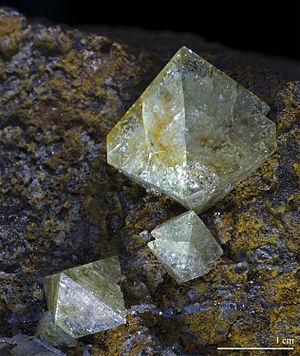
Wardite Localité: Rapid Creek, District de Dawson Mining , Yukon, Canada
La wardite est une espèce minérale du groupe des phosphates et du sous-groupe des phosphates hydratés sans anions étrangers de formule NaAl₃(PO₄)₂(OH)₄.2.